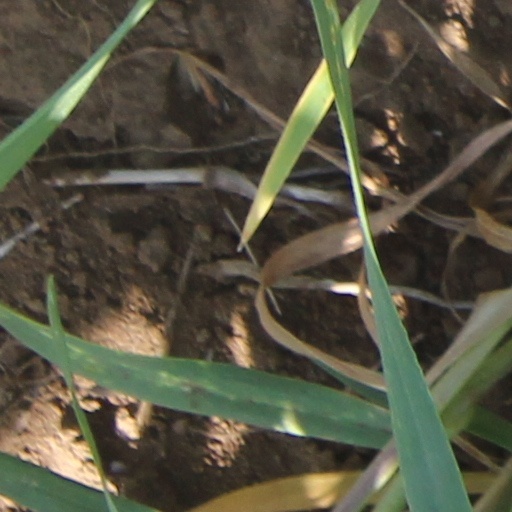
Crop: wheat